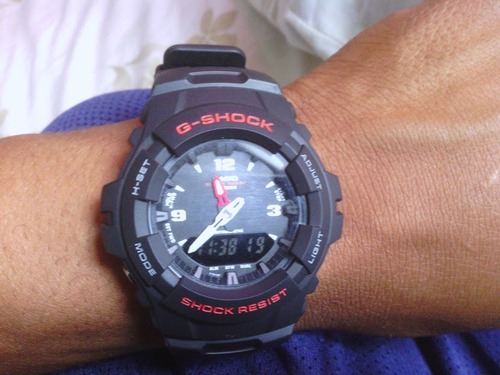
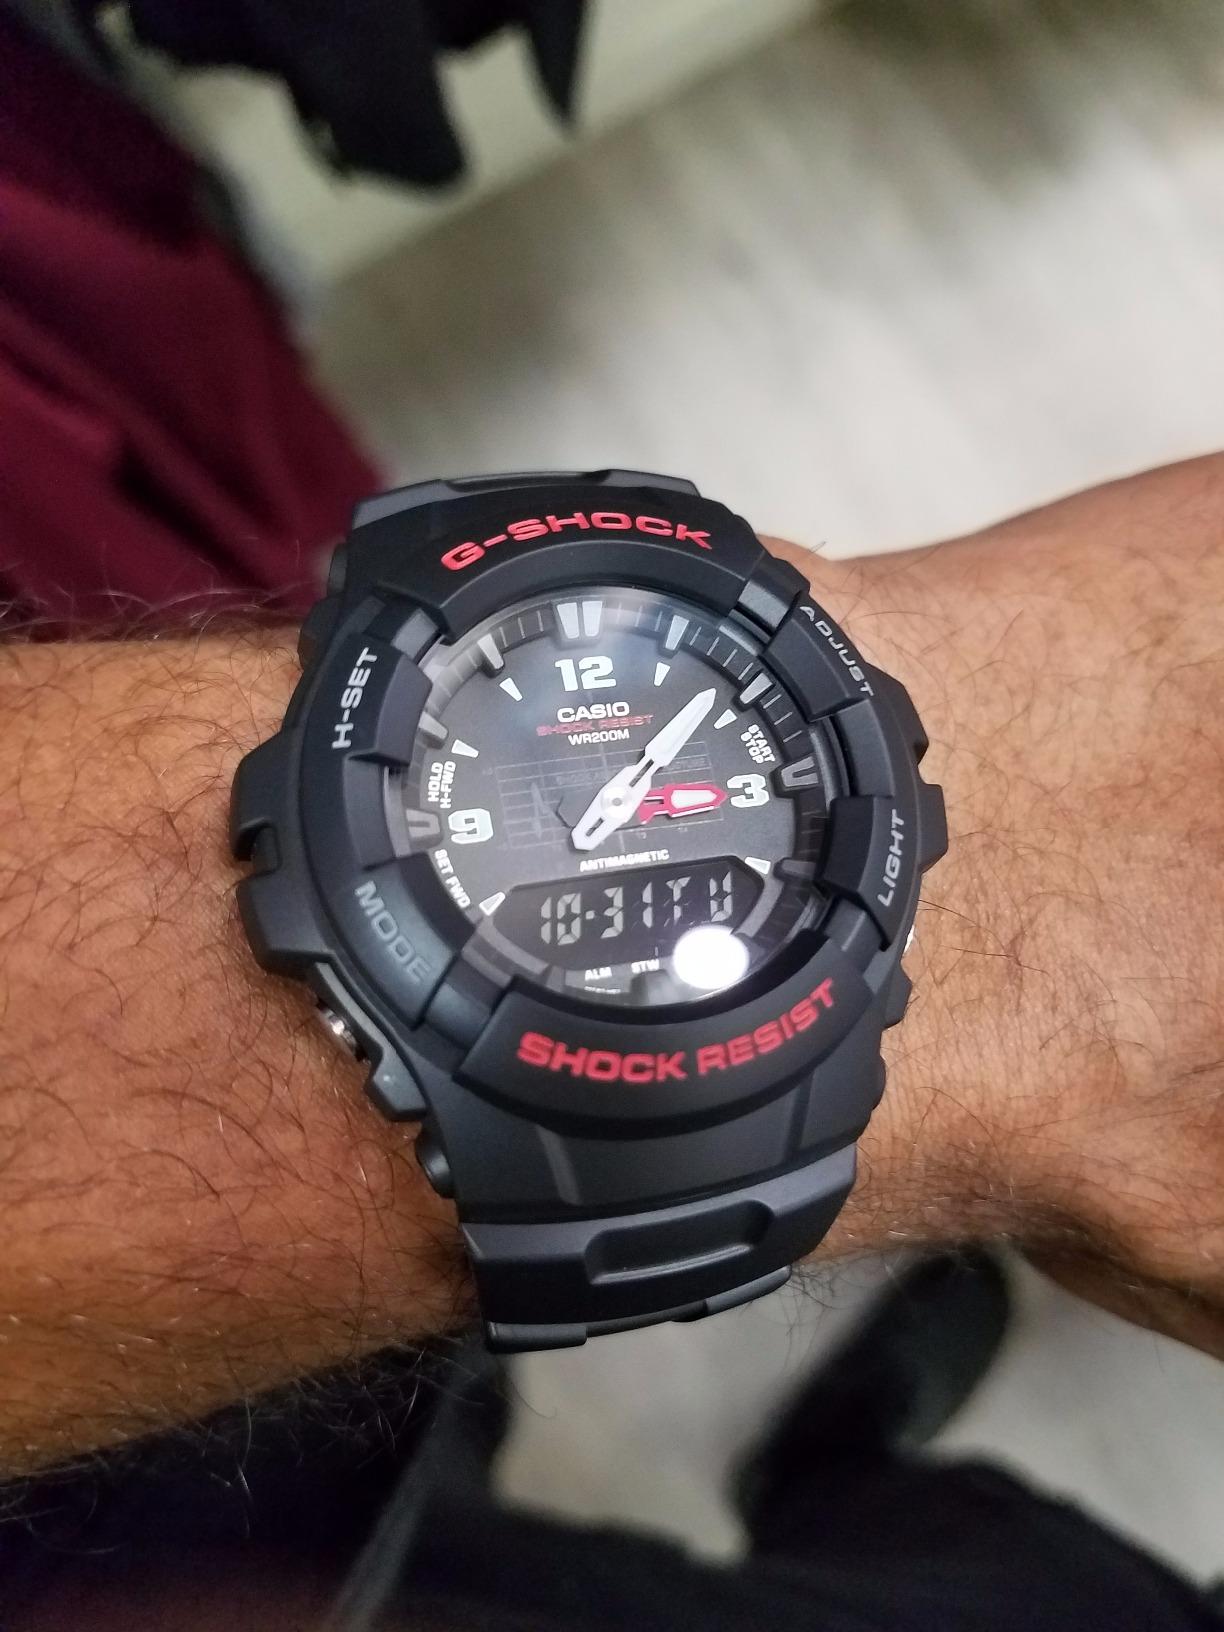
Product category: accessories_watch
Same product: yes